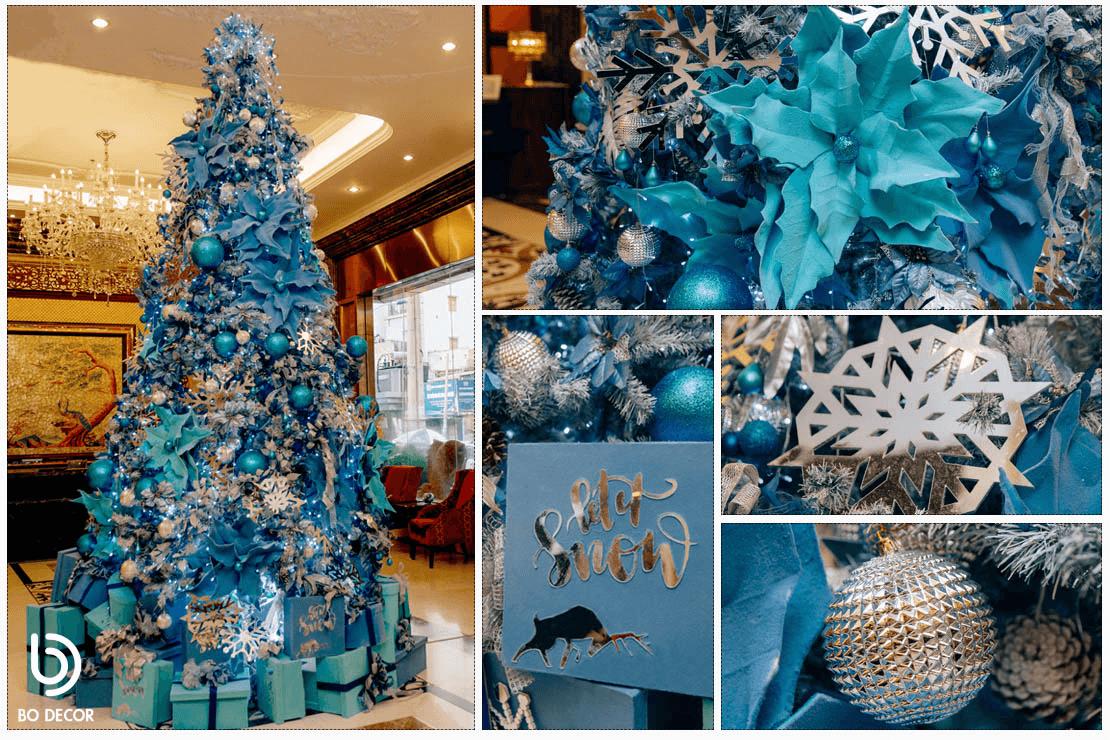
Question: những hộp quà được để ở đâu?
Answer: những hộp quà được để dưới cây thông